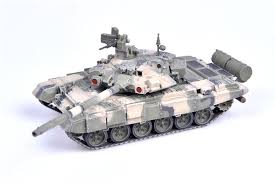
Label: Tank